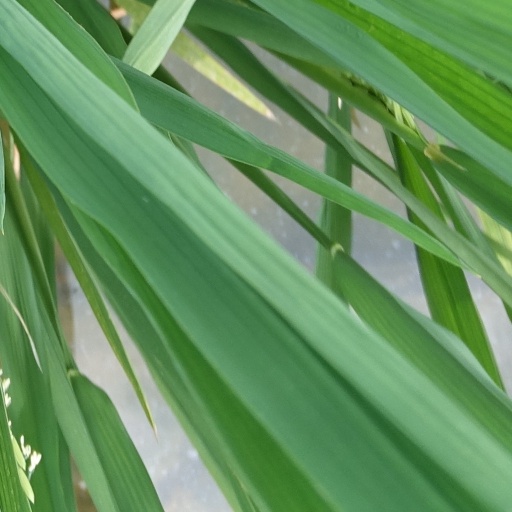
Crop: rice